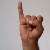
The image shows a hand gesture representing the letter 'I' in Indian Sign Language.